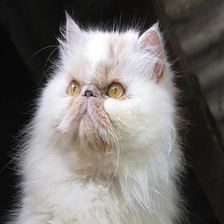
Species: cat
Breed: Persian